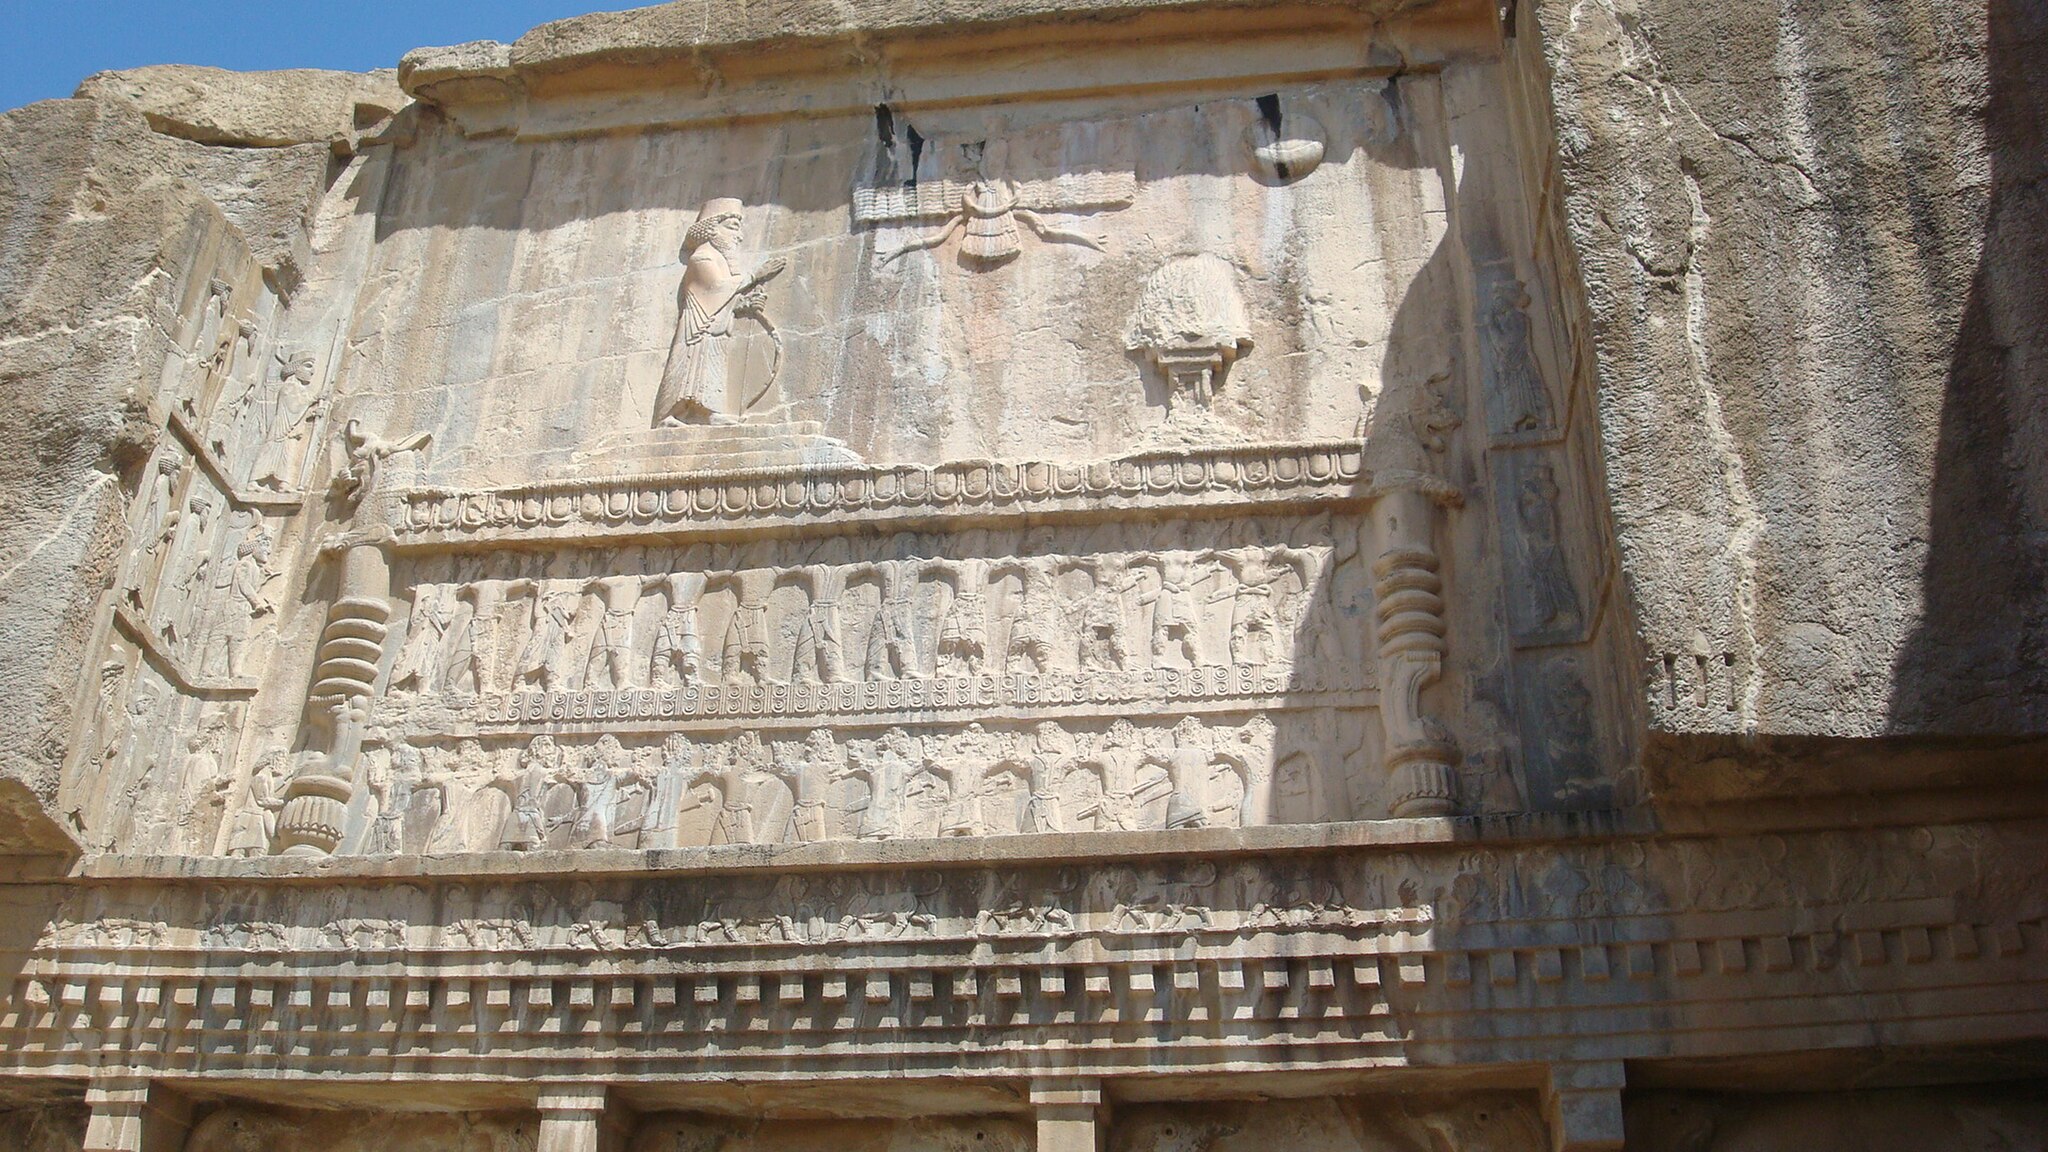
Title: Persepolis26
Description: persepolis
Categories: GFDL, Taken with Sony DSC-W90, Tomb of Artaxerxes III, License migration redundant, Self-published work, Files with coordinates missing SDC location of creation